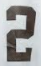
Number: 2